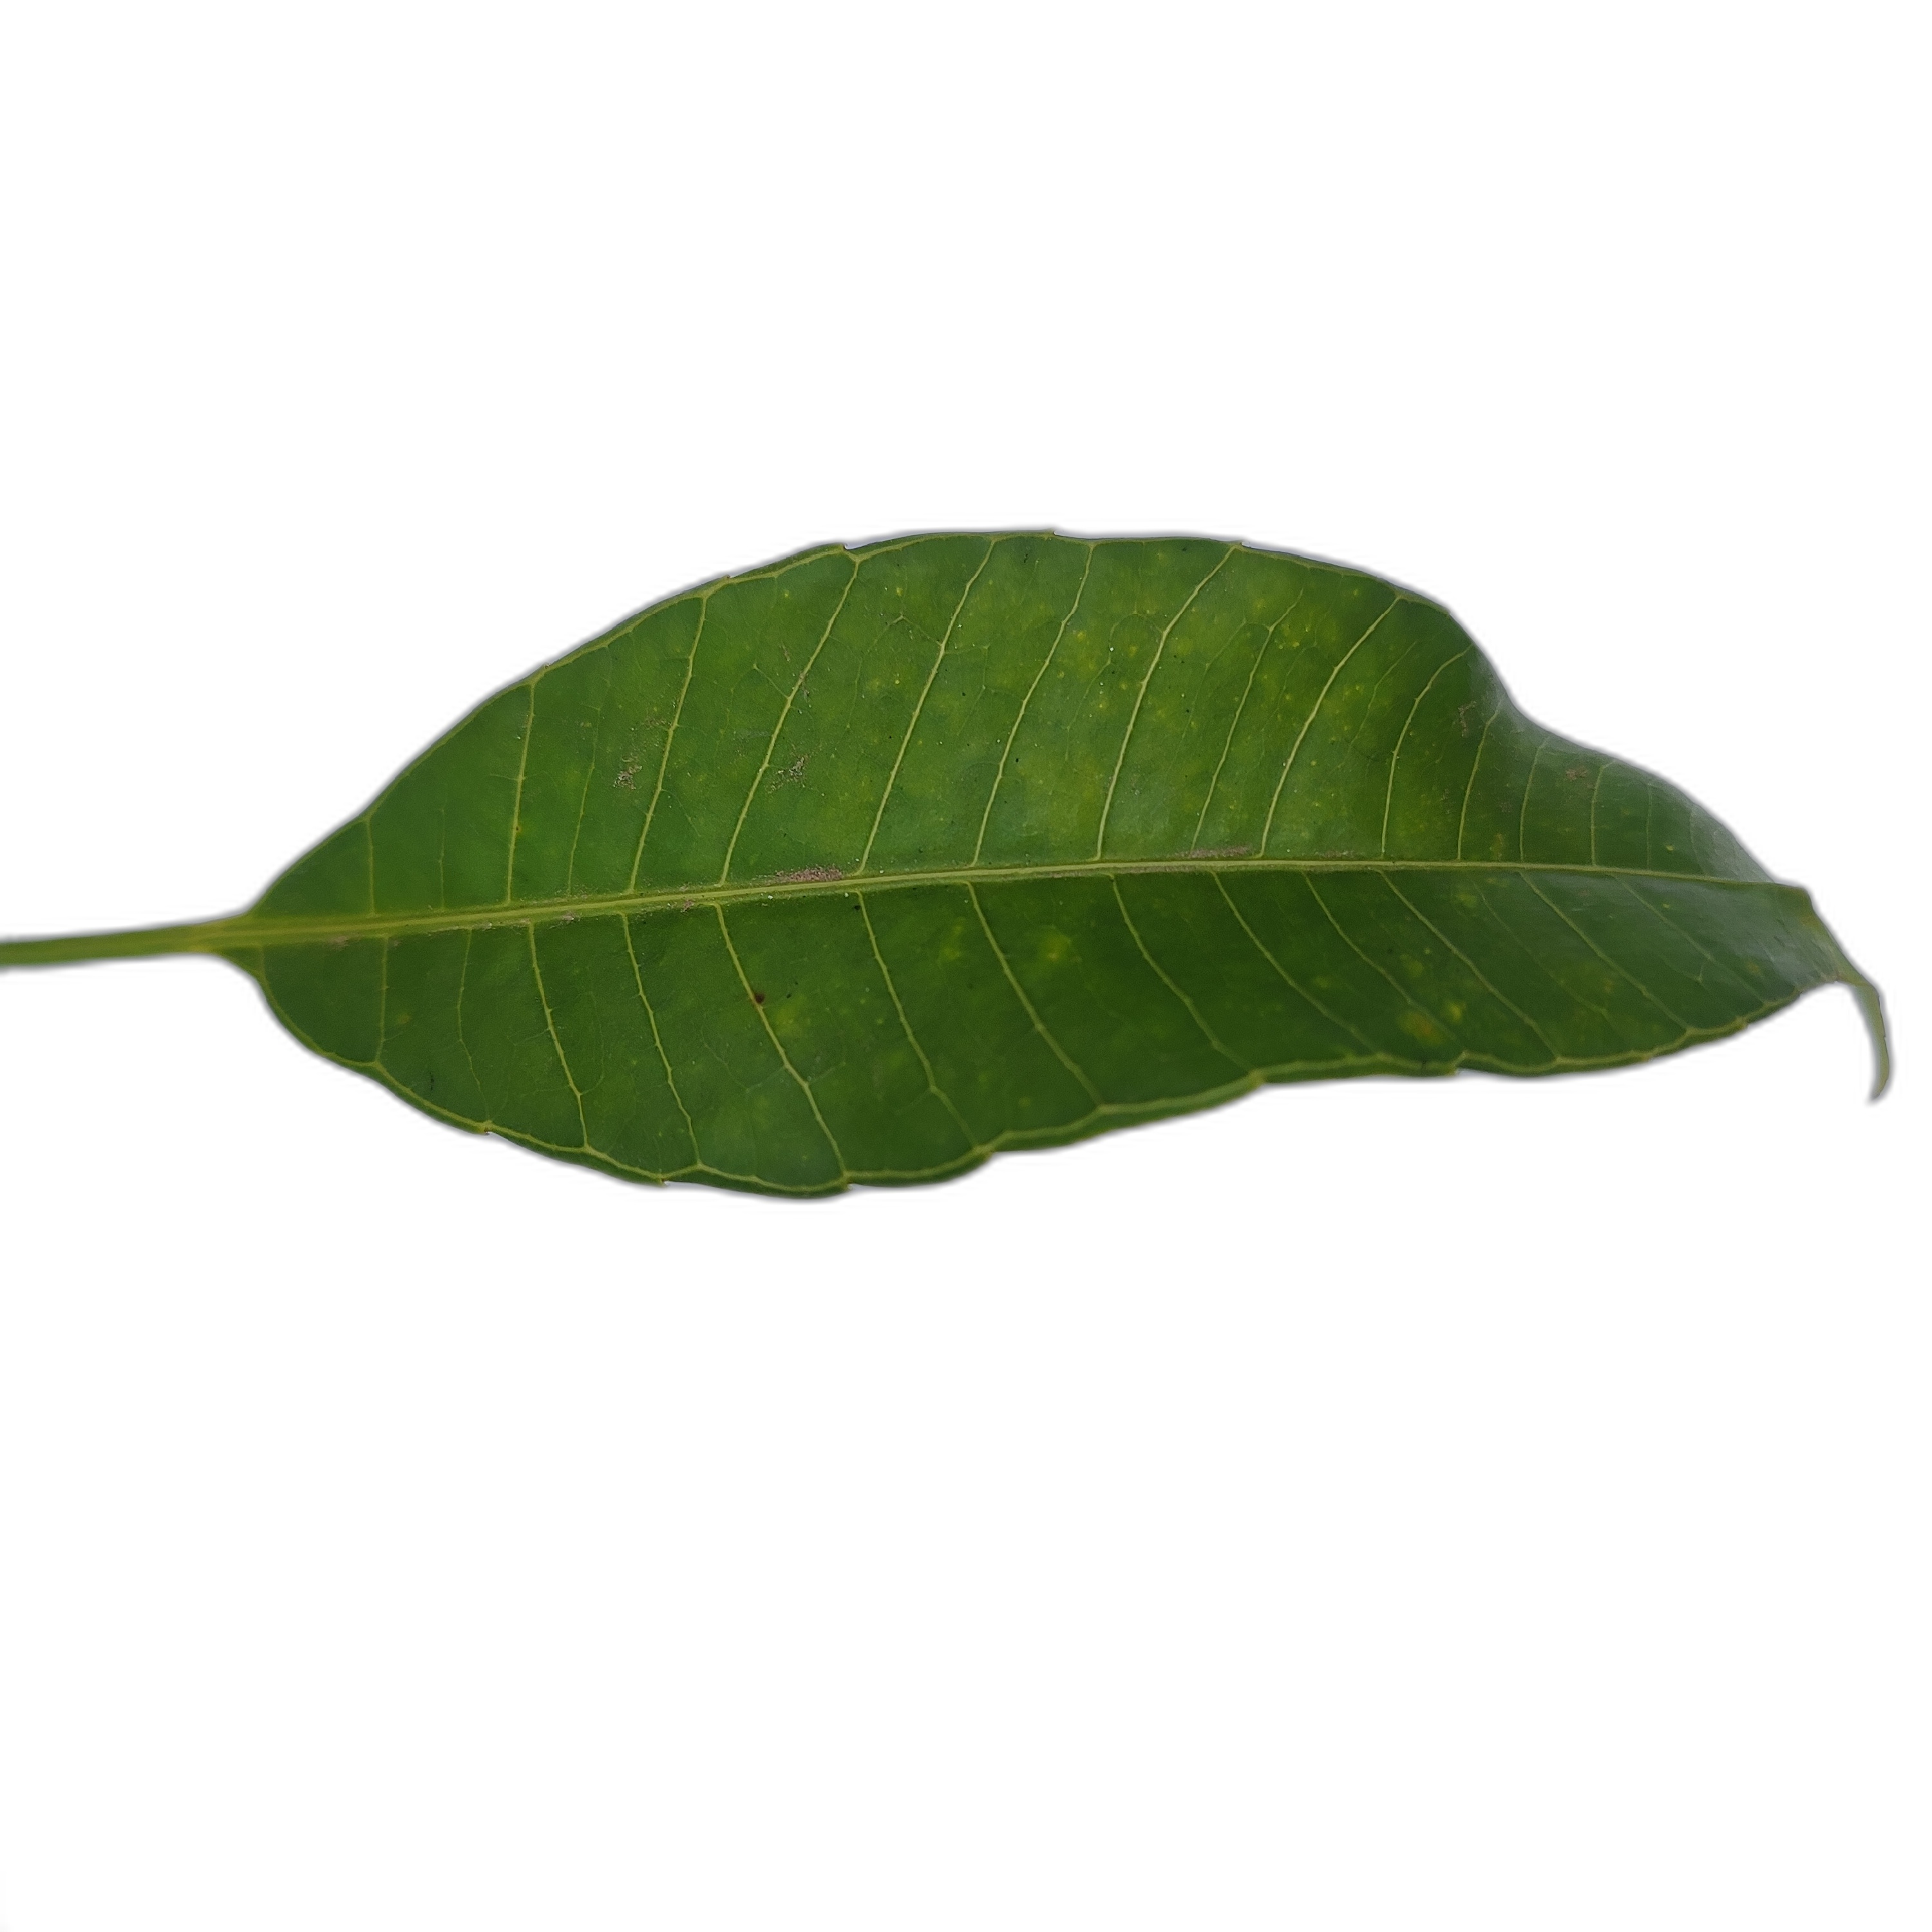
Label: healthy